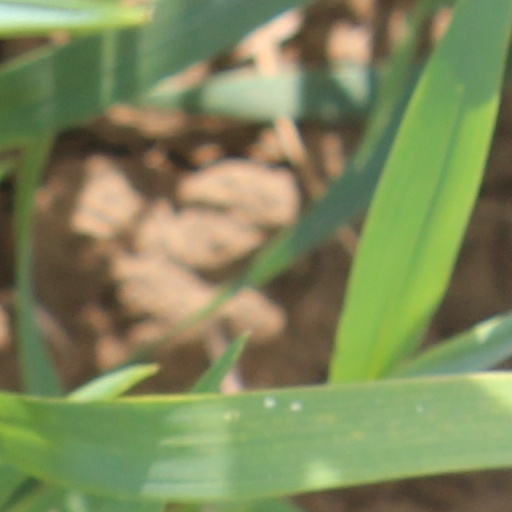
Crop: wheat